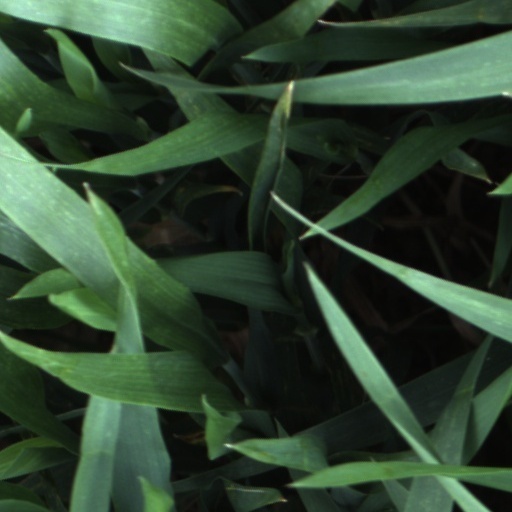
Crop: wheat